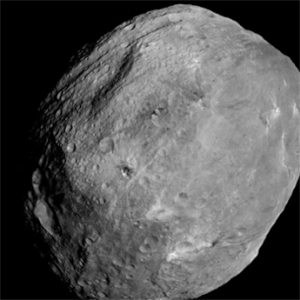
Dawn est une sonde spatiale de la NASA, dont la mission consiste à étudier Vesta et Cérès, les deux principaux corps de la ceinture d'astéroïdes. Lancée en 2007, Dawn a entamé ses observations en 2011, en se plaçant en orbite autour de Vesta, puis de Cérès, et les a achevées en 2018. Dawn est la neuvième mission du programme Discovery, qui regroupe les missions scientifiques de l'agence spatiale américaine caractérisées par un coût modéré et un cycle de développement rapide.